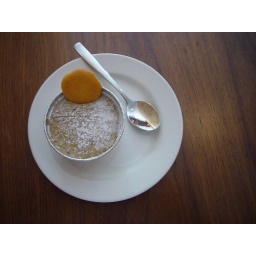
banana pudding in red hook